SBB Ae 4/6

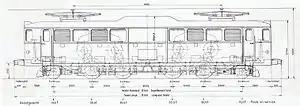
Side view, general arrangement drawing, showing the internal placement of the central transformer and paired traction motors above each of the four axles.

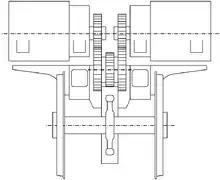
Sectioned view through the Winterthur Drive, showing the two coaxial motors, their drive gears to the layshaft below, then the third drive gear to the drive wheel on the axle

The Ae 4/6 was derived from half of the 'double locomotive', with a more modern flat-fronted cab at each end. Weight saving in the traction motors allowed a return to the (1A)Bo(A1) layout, with the Java bogie and the Winterthur drive, and avoiding the central carrying axle.